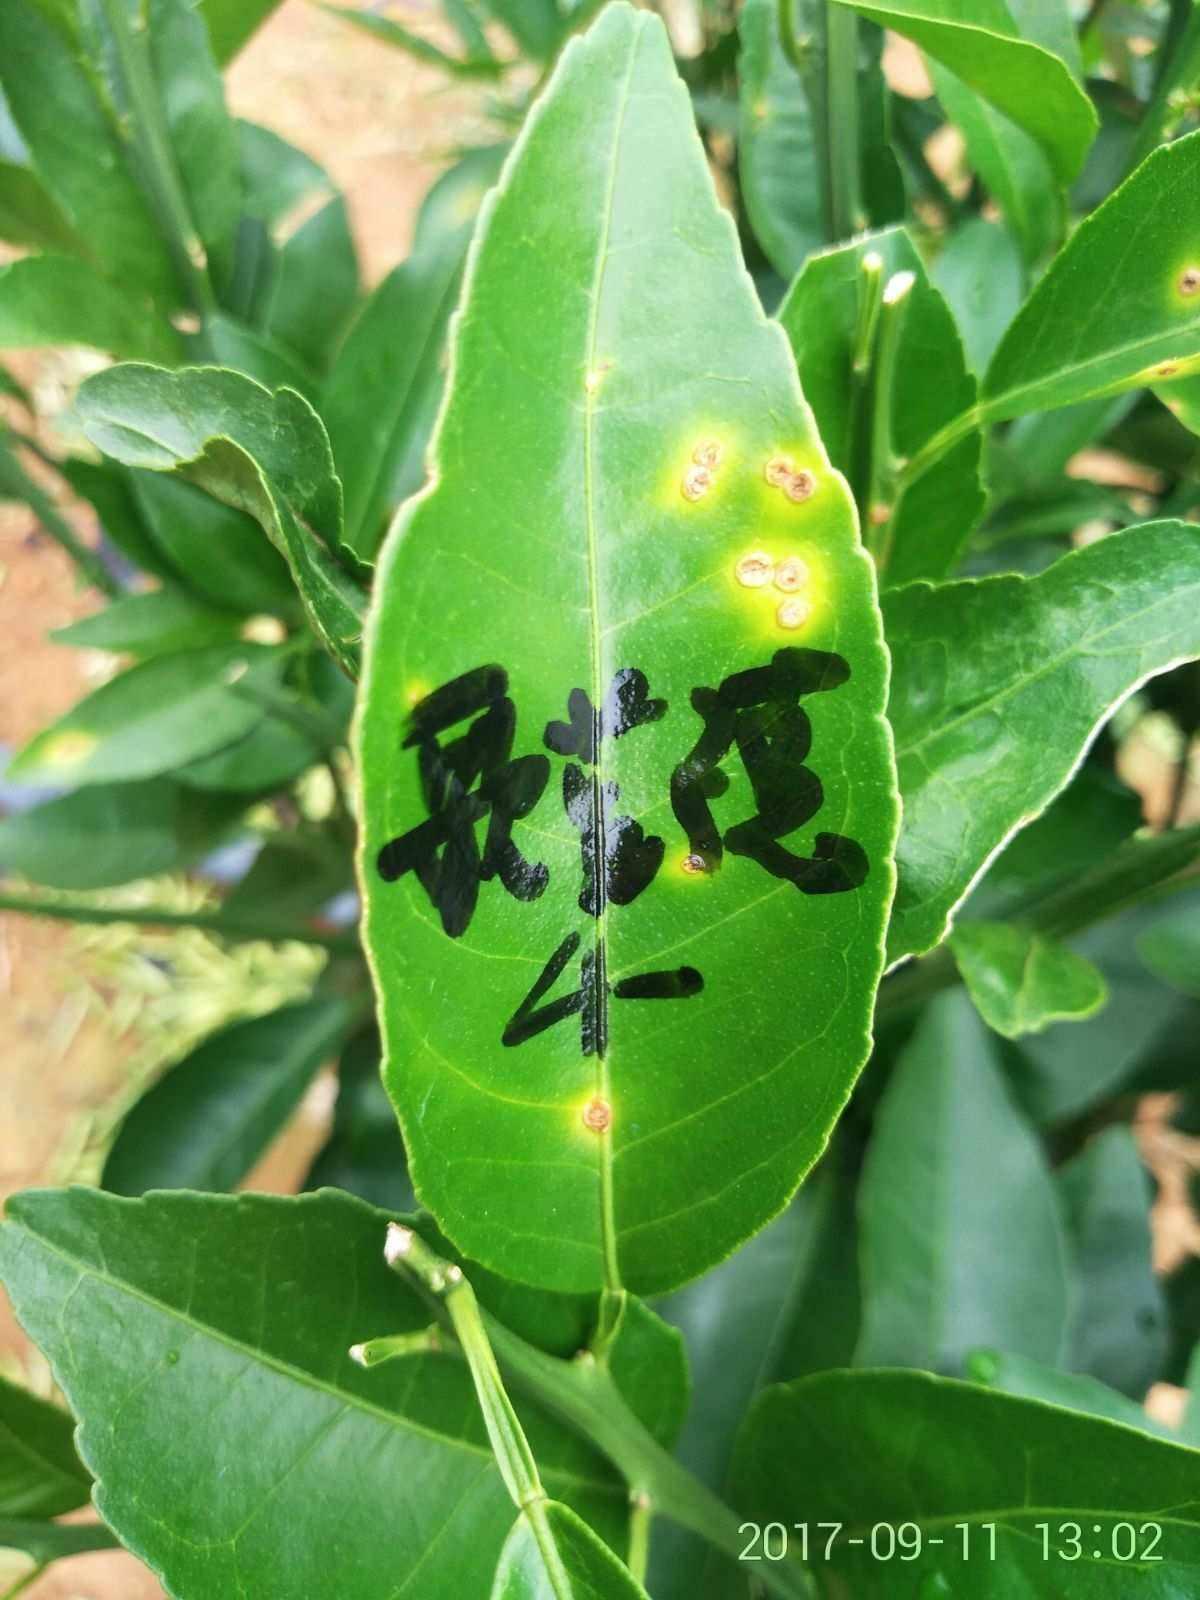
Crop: unknown
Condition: citrus_citrus_canker